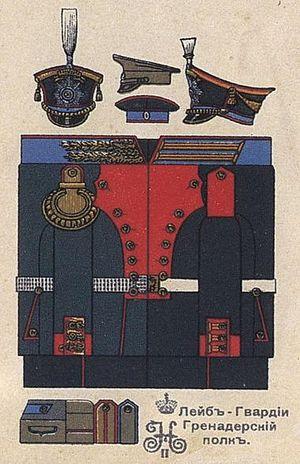
Le Régiment des Grenadiers de la Garde, est un régiment de l'Empire russe. C'est par le décret du 30 mars 1756, que l'impératrice